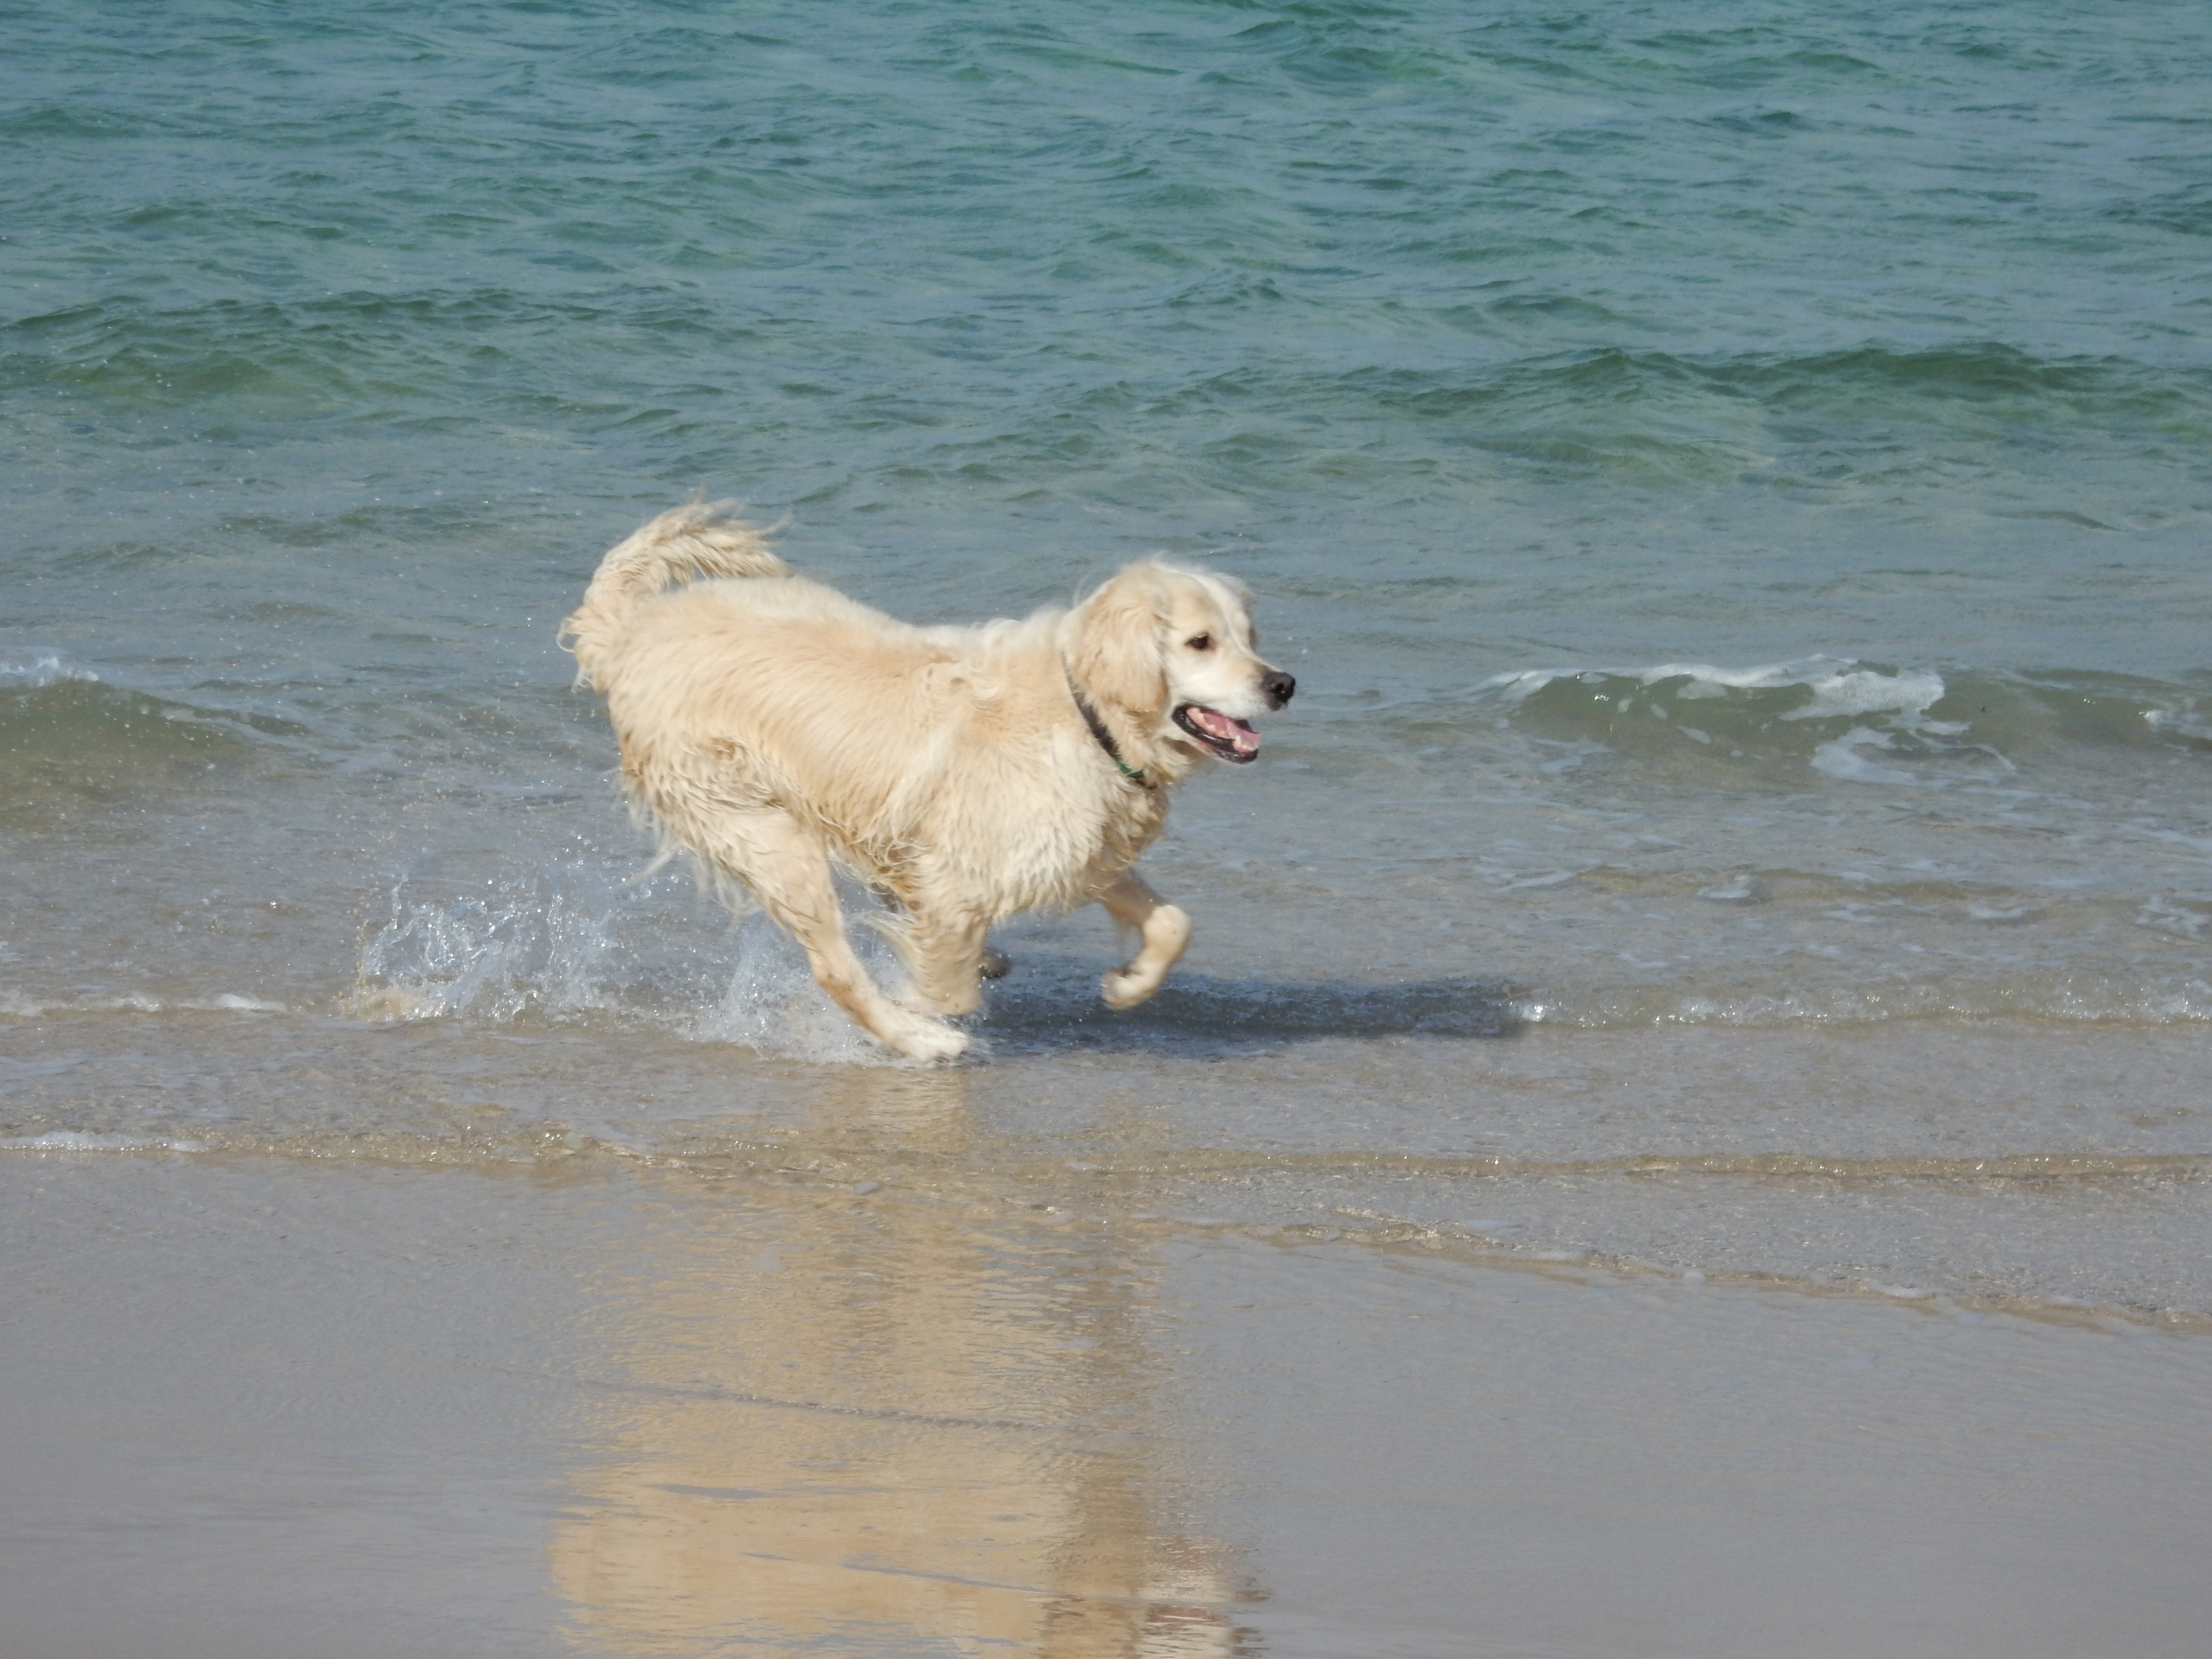
beach, sea, sand, ocean, walking, dog, animal, cute, canine, summer, pet, mammal, playing, leisure, outdoors, dogs, fun, golden retriever, vertebrate, domestic, active, retriever, purebred, dog like mammal